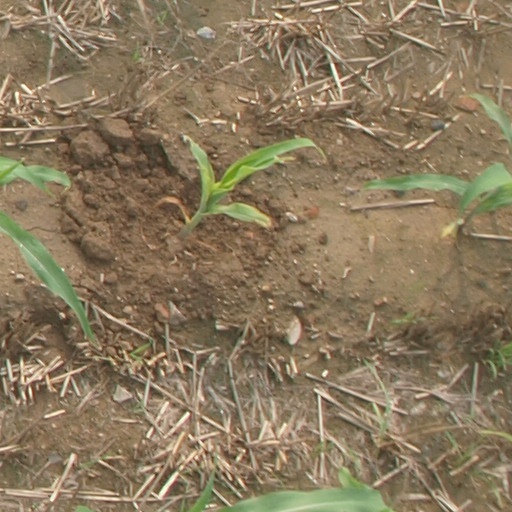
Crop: maize; corn